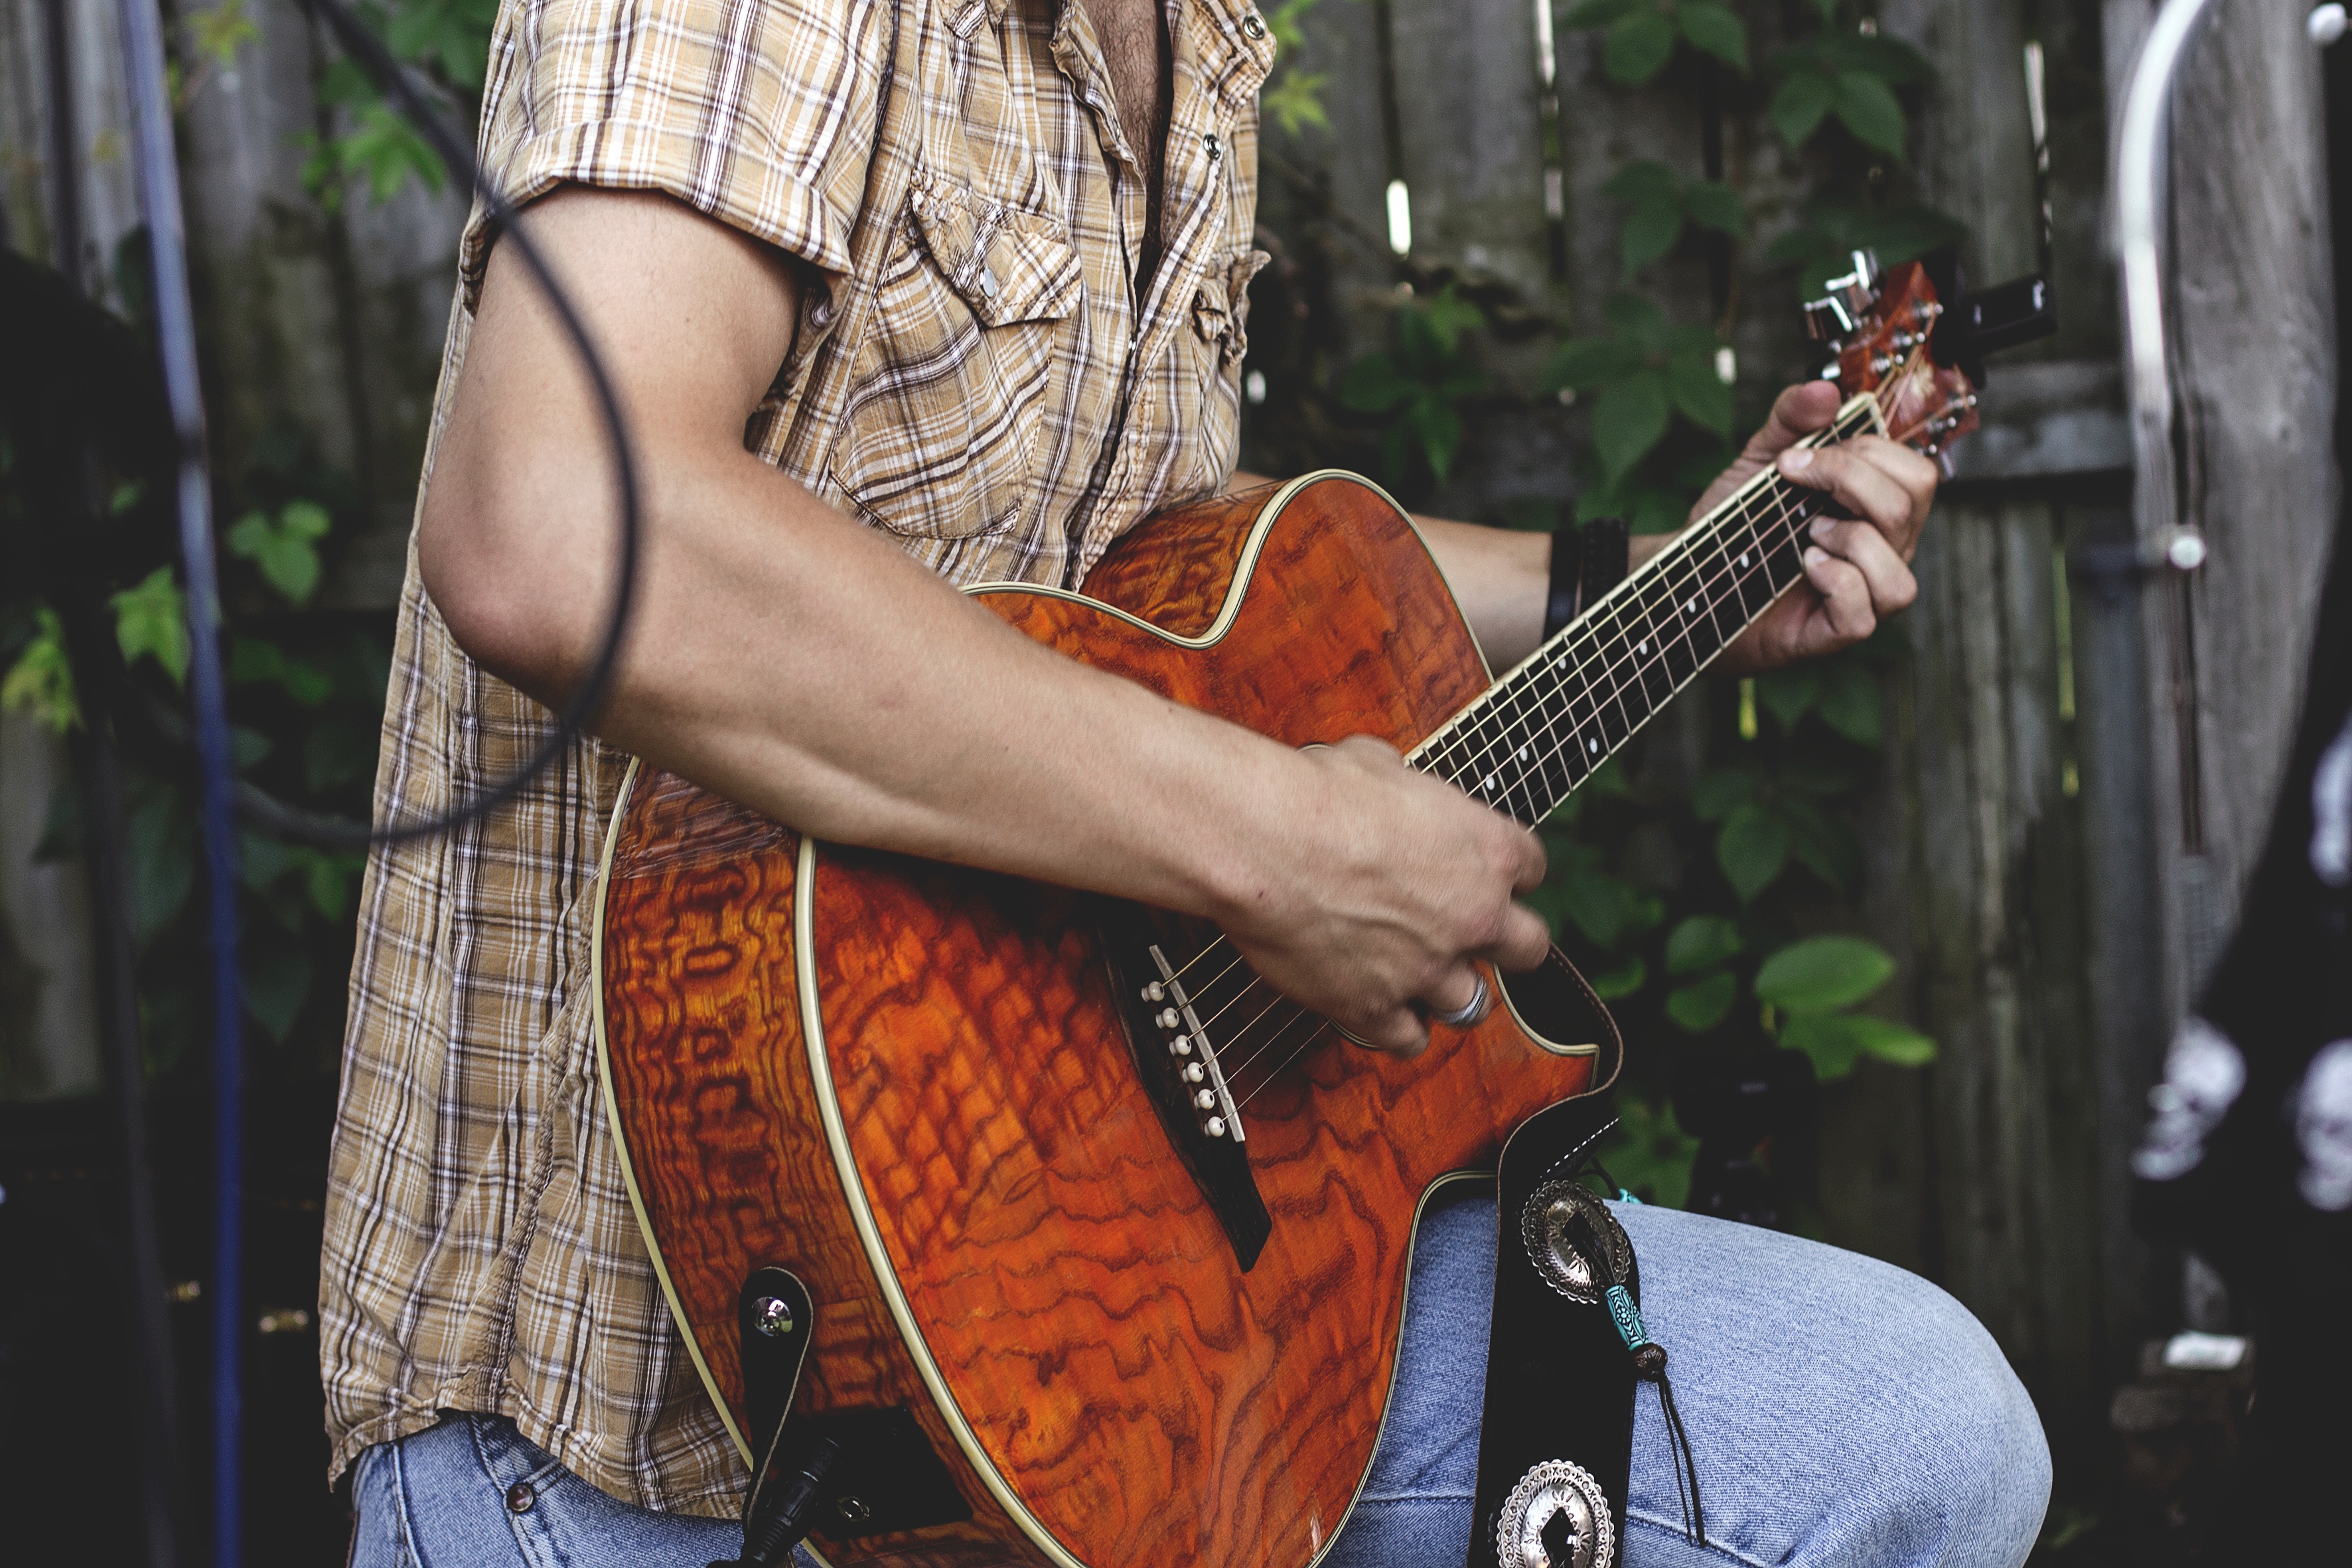
music, guitar, acoustic guitar, musician, guitar player, musical instrument, bassist, singing, guitarist, bass guitar, string instrument, plucked string instruments